Ukiyo-e

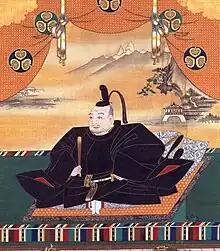
Tokugawa Ieyasu established his government in the early 17th century in Edo (modern Tokyo)."Portrait of Tokugawa Ieyasu", Kanō school painting, Kanō Tan'yū, 17th century

Woodblock printing in Japan traces back to the in 770 CE. Until the 17th century, such printing was reserved for Buddhist seals and images. Movable type appeared around 1600, but as the Japanese writing system required about 100,000 type pieces, hand-carving text onto woodblocks was more efficient. In , calligrapher Hon'ami Kōetsu and publisher combined printed text and images in an adaptation of "The Tales of Ise" (1608) and other works of literature. During the Kan'ei era (1624–1643) illustrated books of folk tales called ('orange-green books') were the first books mass-produced using woodblock printing. Woodblock imagery continued to evolve as illustrations to the genre of tales of hedonistic urban life in the new capital. The rebuilding of Edo following the Great Fire of Meireki in 1657 occasioned a modernization of the city, and the publication of illustrated printed books flourished in the rapidly urbanizing environment.